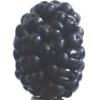
Label: mulberry